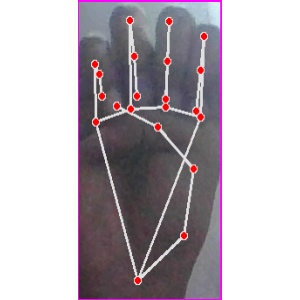
अक्षर: म